Tomb of Two Brothers

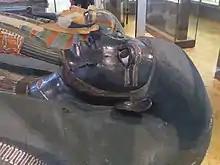
Coffin of Nakht-Ankh

The rectangular outer coffin bears on the lid three text columns. On the long sides there are four double columns on each side. At the top of the long sides there are two horizontal text lines. The short ends have two columns and again two horizontal text lines. On the lid Nakht-Ankh bears the title "son of a governor" and is called "begotten of Khnumaa". The middle text column is an offering formula addressing Anubis with the wish that the deceased may cross with a ferry, that he might be buried and that he might ascend to the great god. The other spell expressed the wish that Nakht-Ankh might sit in the boat of the sun god, that will cross the heaven. Evidently the spell made sure that Nakht-Ankh will be in the circle of deities after death. The third spell on the lid finally expresses the wish that the deceased becomes the son of the sky goddess Nut to be under her protection. The texts on the coffin box have different functions. Some of the spells are part of the modern corpus of Coffin Texts (on the coffin there are the coffin text spells 30, 31, 32, 609 and 345). Interestingly, the coffin is almost identical to the coffin of a certain Djefahapy that was found at Asyut.